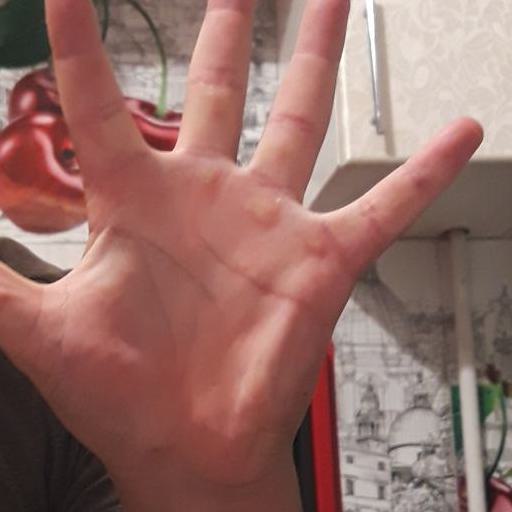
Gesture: palm